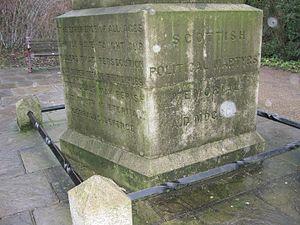
Le cimetière de Nunhead est un cimetière qui fait partie des Magnificent Seven à Londres. C'est peut-être le moins célèbre et pourtant le plus célébré d'entre eux. Le cimetière est situé à Nunhead dans le quartier londonien de Southwark et était à l'origine connu sous le nom de All Saints Cemetery. Le cimetière de Nunhead a été consacré en 1840 et ouvert par la London Cemetery Company. C'est une réserve naturelle locale.